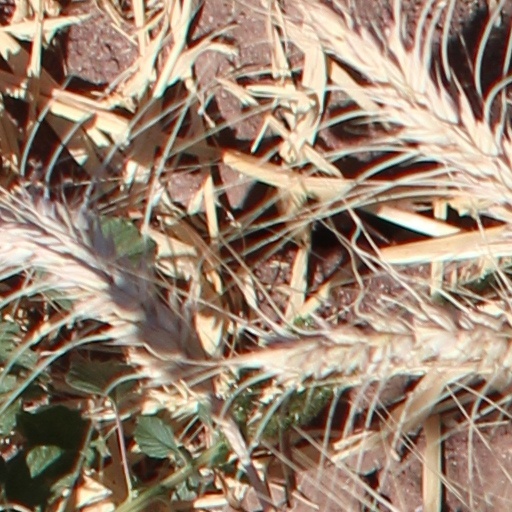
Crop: wheat